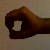
The image shows a hand gesture representing the number 0 in Indian Sign Language.